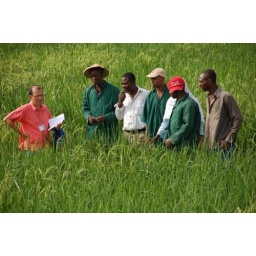
Scientist, Glenn Gregorio discusses with field worker on the growth of hybrid rice plants in rice experimental plot, IRRI-WARDA.